Viscount Eccles

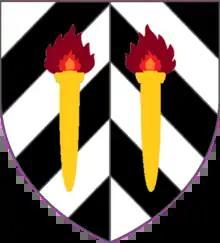
The arms of the Viscounts Eccles

Viscount Eccles, of Chute in the County of Wiltshire, England, is a title in the Peerage of the United Kingdom. It was created on 14 January 1964 for the Conservative politician David Eccles, 1st Baron Eccles. He had already been created Baron Eccles, of Chute in the County of Wiltshire, on 1 August 1962. the titles are held by his son, the second Viscount, who succeeded in 1999. He is one of the ninety elected hereditary peers that remain in the House of Lords after the passing of the House of Lords Act 1999, and sits as a Conservative. His wife Diana Eccles was created a life peer as Baroness Eccles of Moulton, of Moulton in the County of North Yorkshire, on 10 May 1990, making the couple an unusual husband and wife pair both sitting in the House of Lords. Lady Eccles of Moulton also sits on the Conservative benches.